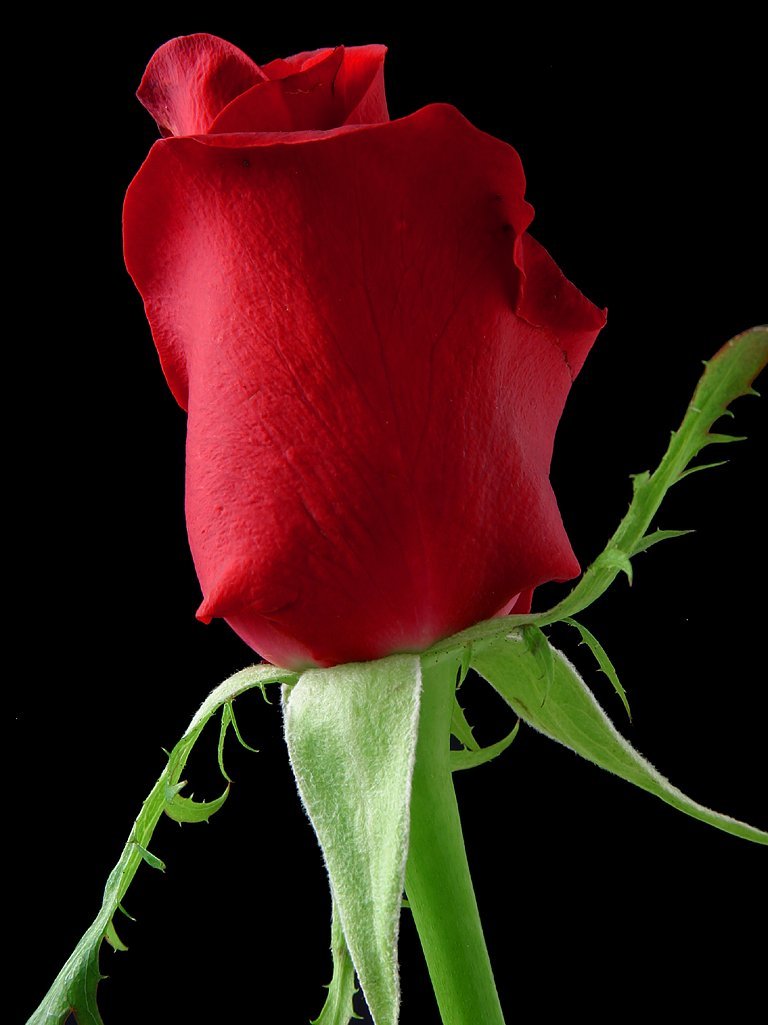
nature, blossom, plant, flower, petal, bloom, love, rose, red, color, flora, red rose, flowers, beautiful, macro photography, flowering plant, garden roses, rose family, plant stem, land plant